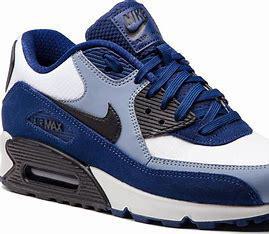
Brand: Nike
Model: Air Max 90 Leather